Isabella of Aragon, Duchess of Milan

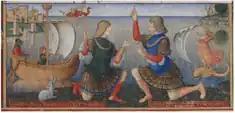
Gian Galeazzo Sforza with his uncle and regent Ludovico Sforza.

In December 1488 the Milanese legation headed by the groom's brother went to Naples, where on 23 December, the marriage "per procura" took place. On 26 December, Isabella and her numerous entourage set off to meet her future husband. On 18 January 1489 she arrived in Genoa —there she rested before traveling to Tortona, where Gian Galeazzo was waiting for her. The meeting of the future spouses took place on 24 January. On 1 February, Isabella traveled from Vigevano to Milan, where the next day (2 February) the wedding ceremony was finally held in Milan Cathedral.